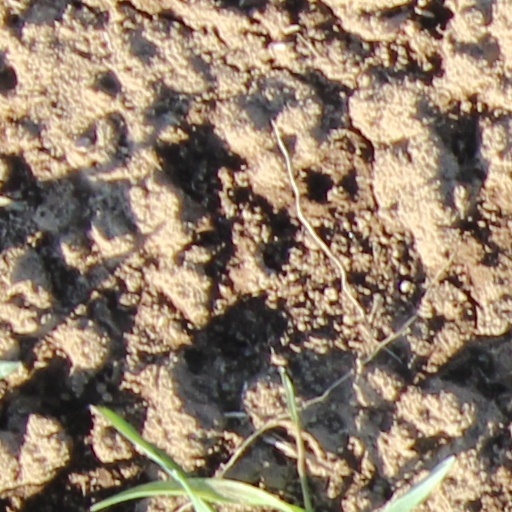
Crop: wheat